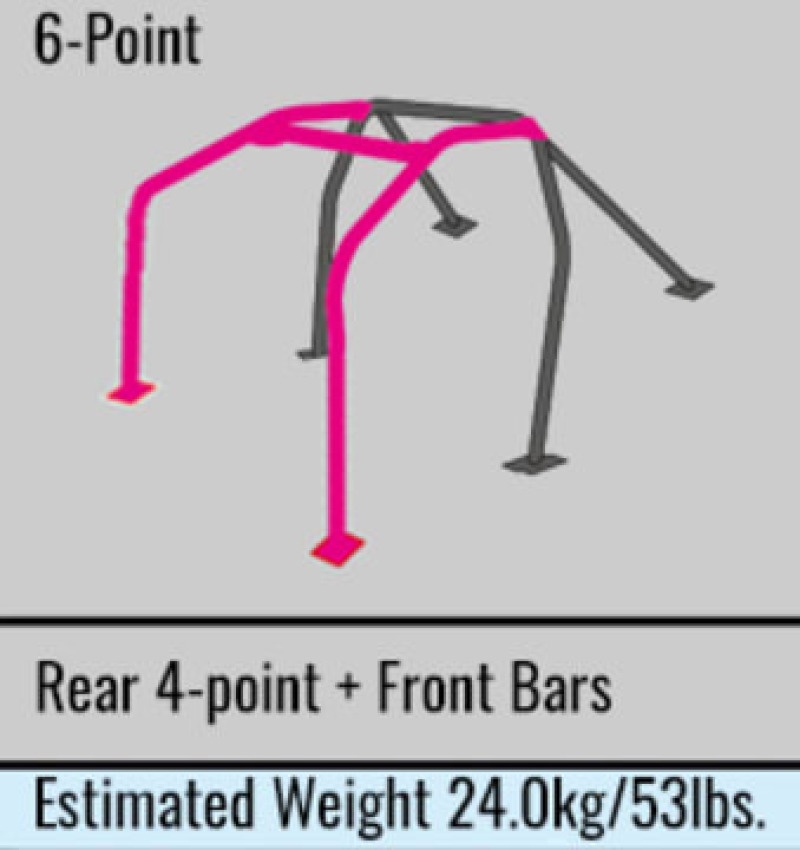
Cusco SFTY21 2-Passenger 6-Point BLK Dash-THROUGH Roll Cage 92-95 Honda Civic EG6 (S/O/No Cancel)
Cusco SFTY21 2-Passenger 6-Point BLK Dash-THROUGH Roll Cage 92-95 Honda Civic EG6 (S/O/No Cancel)
Brand: Cusco
Category: Vehicles & Parts > Vehicle Parts & Accessories > Vehicle Safety & Security > Vehicle Safety Equipment > Motor Vehicle Roll Cages & Bars